John Connor

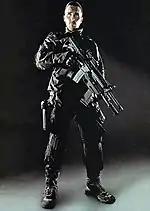
Christian Bale as John Connor in "Terminator Salvation"

John is portrayed by Christian Bale in "Terminator Salvation" (which is set in 2018), now an older, battle-experienced Resistance soldier. Kate Brewster (Bryce Dallas Howard), who serves as a medic, is now pregnant with his child. Kate also assists command with her Tech-Com unit. Since Judgment Day, John has been broadcasting radio messages to both the Resistance forces and surviving refugees in an effort to maintain morale and hope. The story also features new character Marcus Wright (Sam Worthington), and the teenage Kyle Reese (Anton Yelchin). John starts as one of the many foot soldiers who make up the Resistance movement based in California.